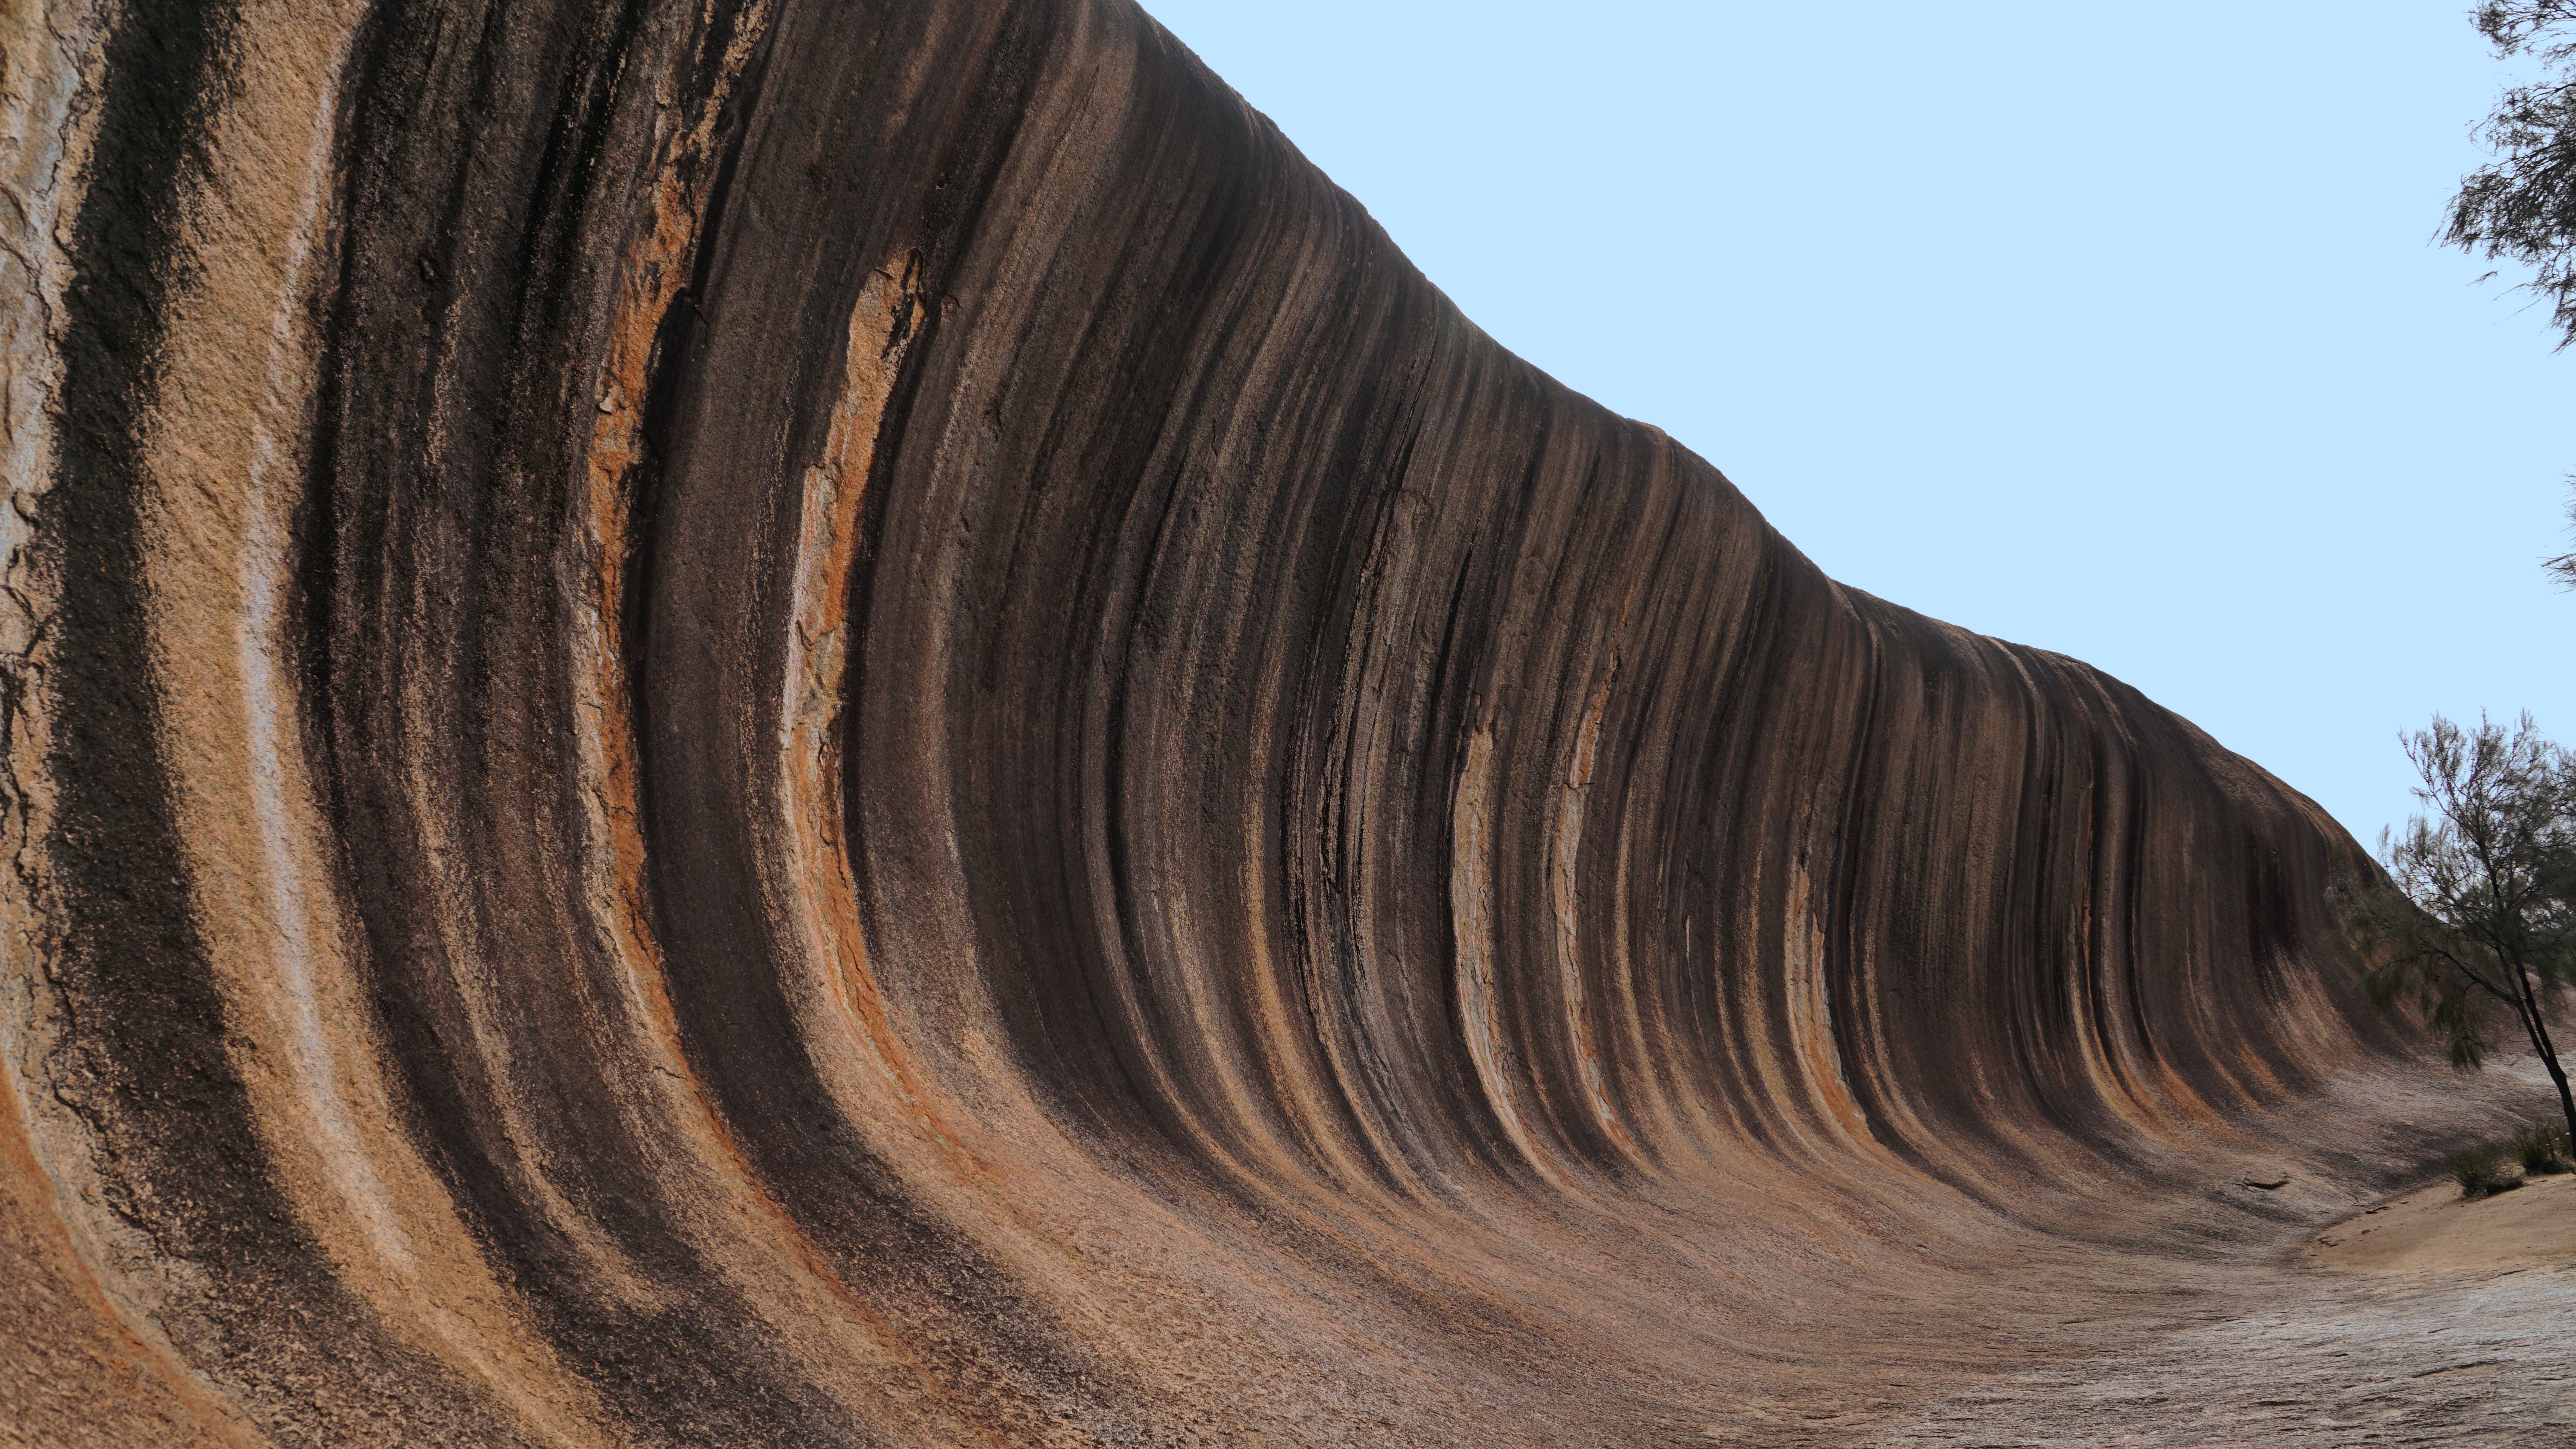
sand, rock, wood, formation, soil, material, australia, geology, temple, badlands, natural wonders, wave rock, photo contest, aboriginal people